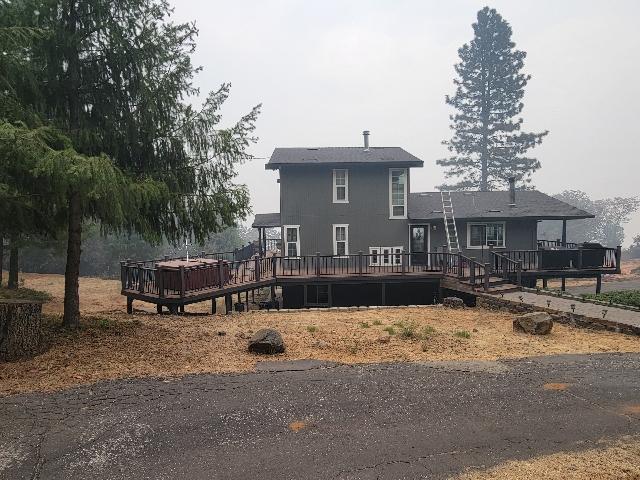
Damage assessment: no_damage